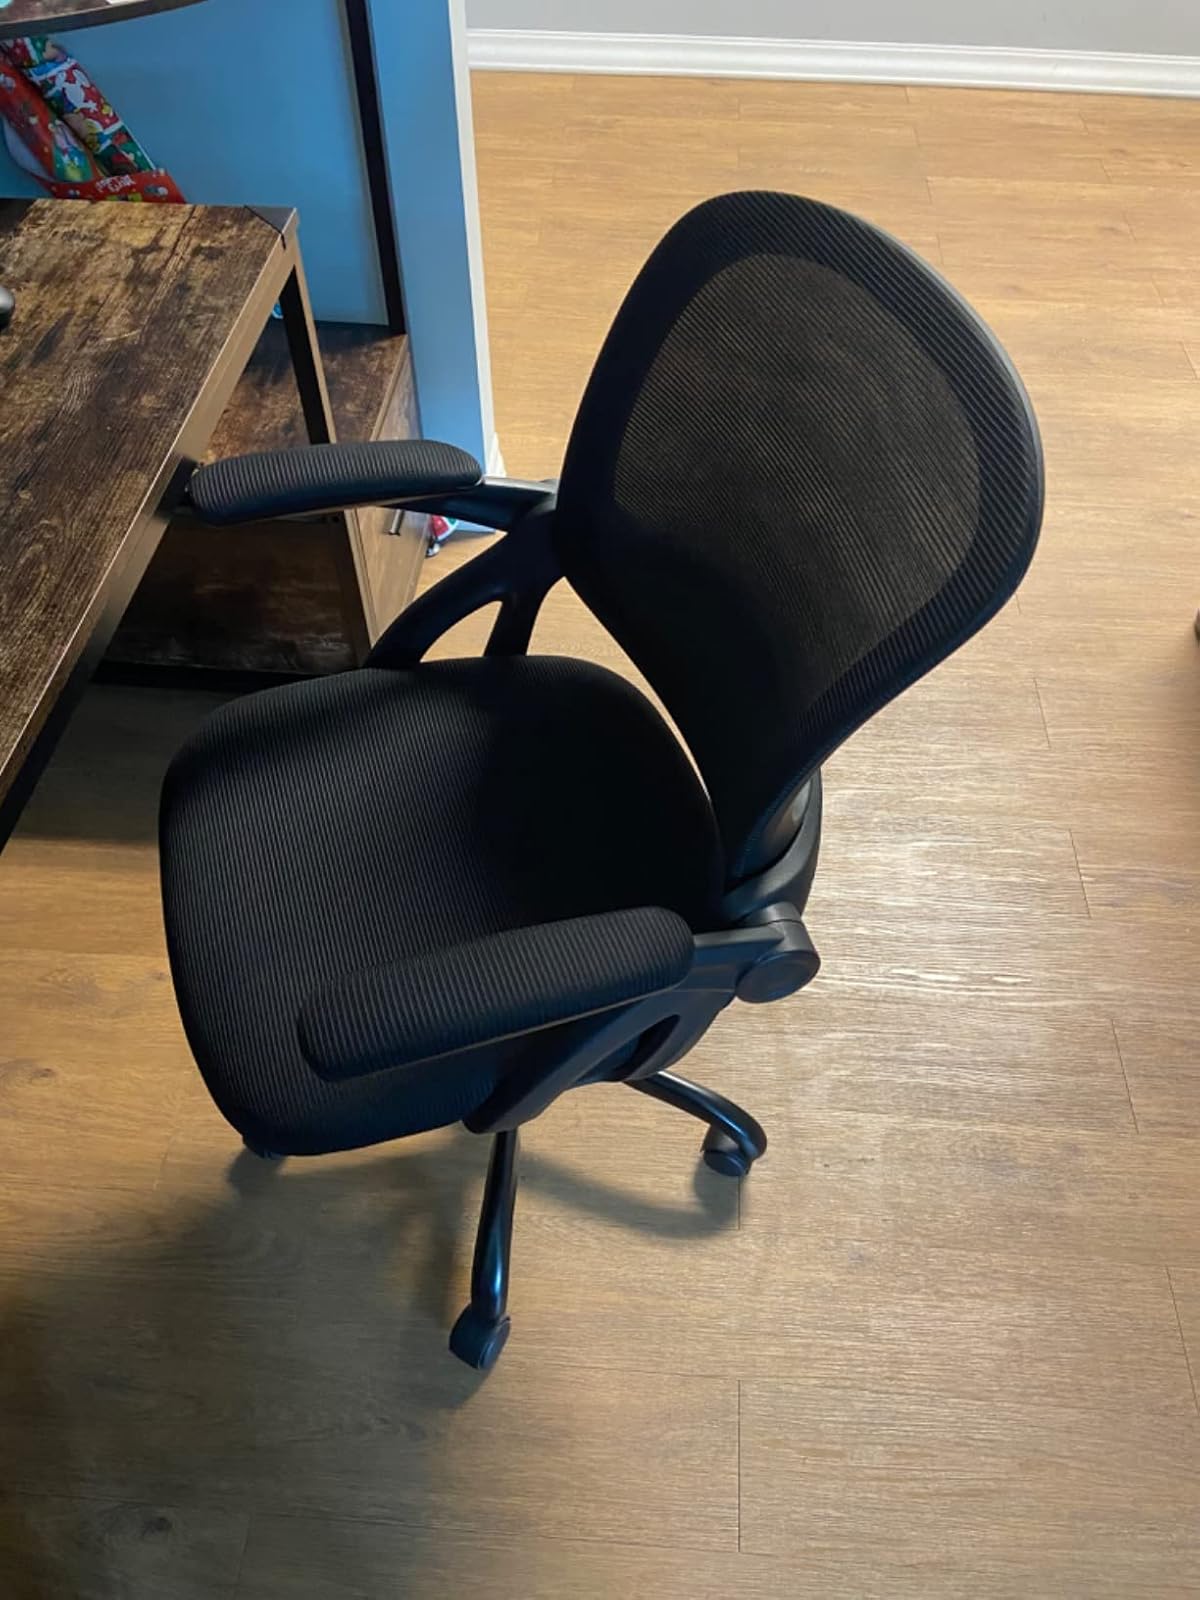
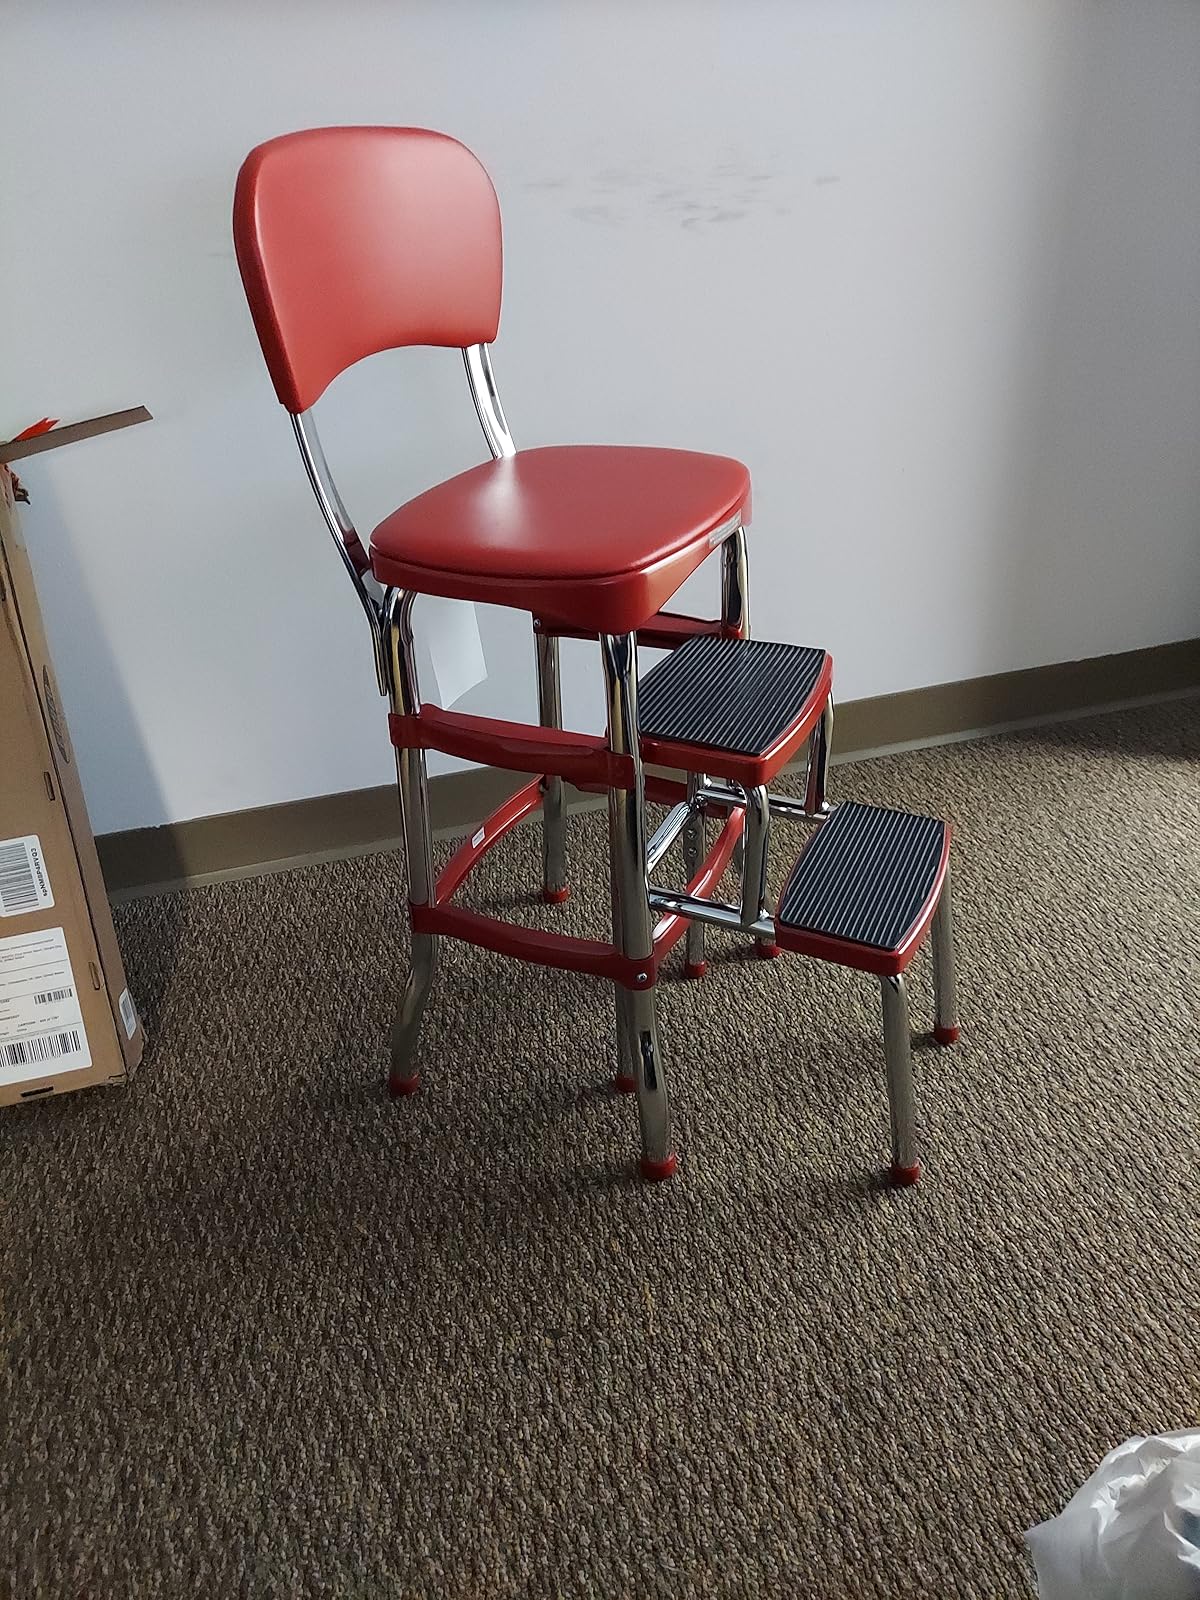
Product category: items_chair
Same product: no